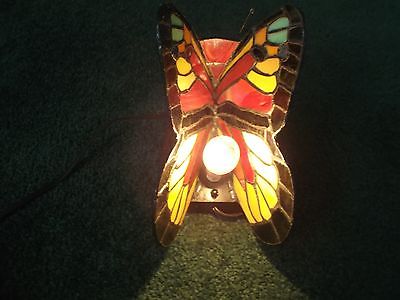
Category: lamp